Shin-Urayasu Station

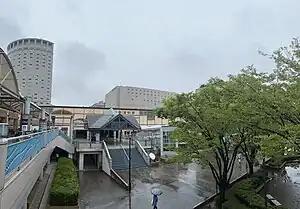
South Entrance in May 2023

is a railway station in Urayasu, Chiba, Japan, operated by the East Japan Railway Company (JR East).